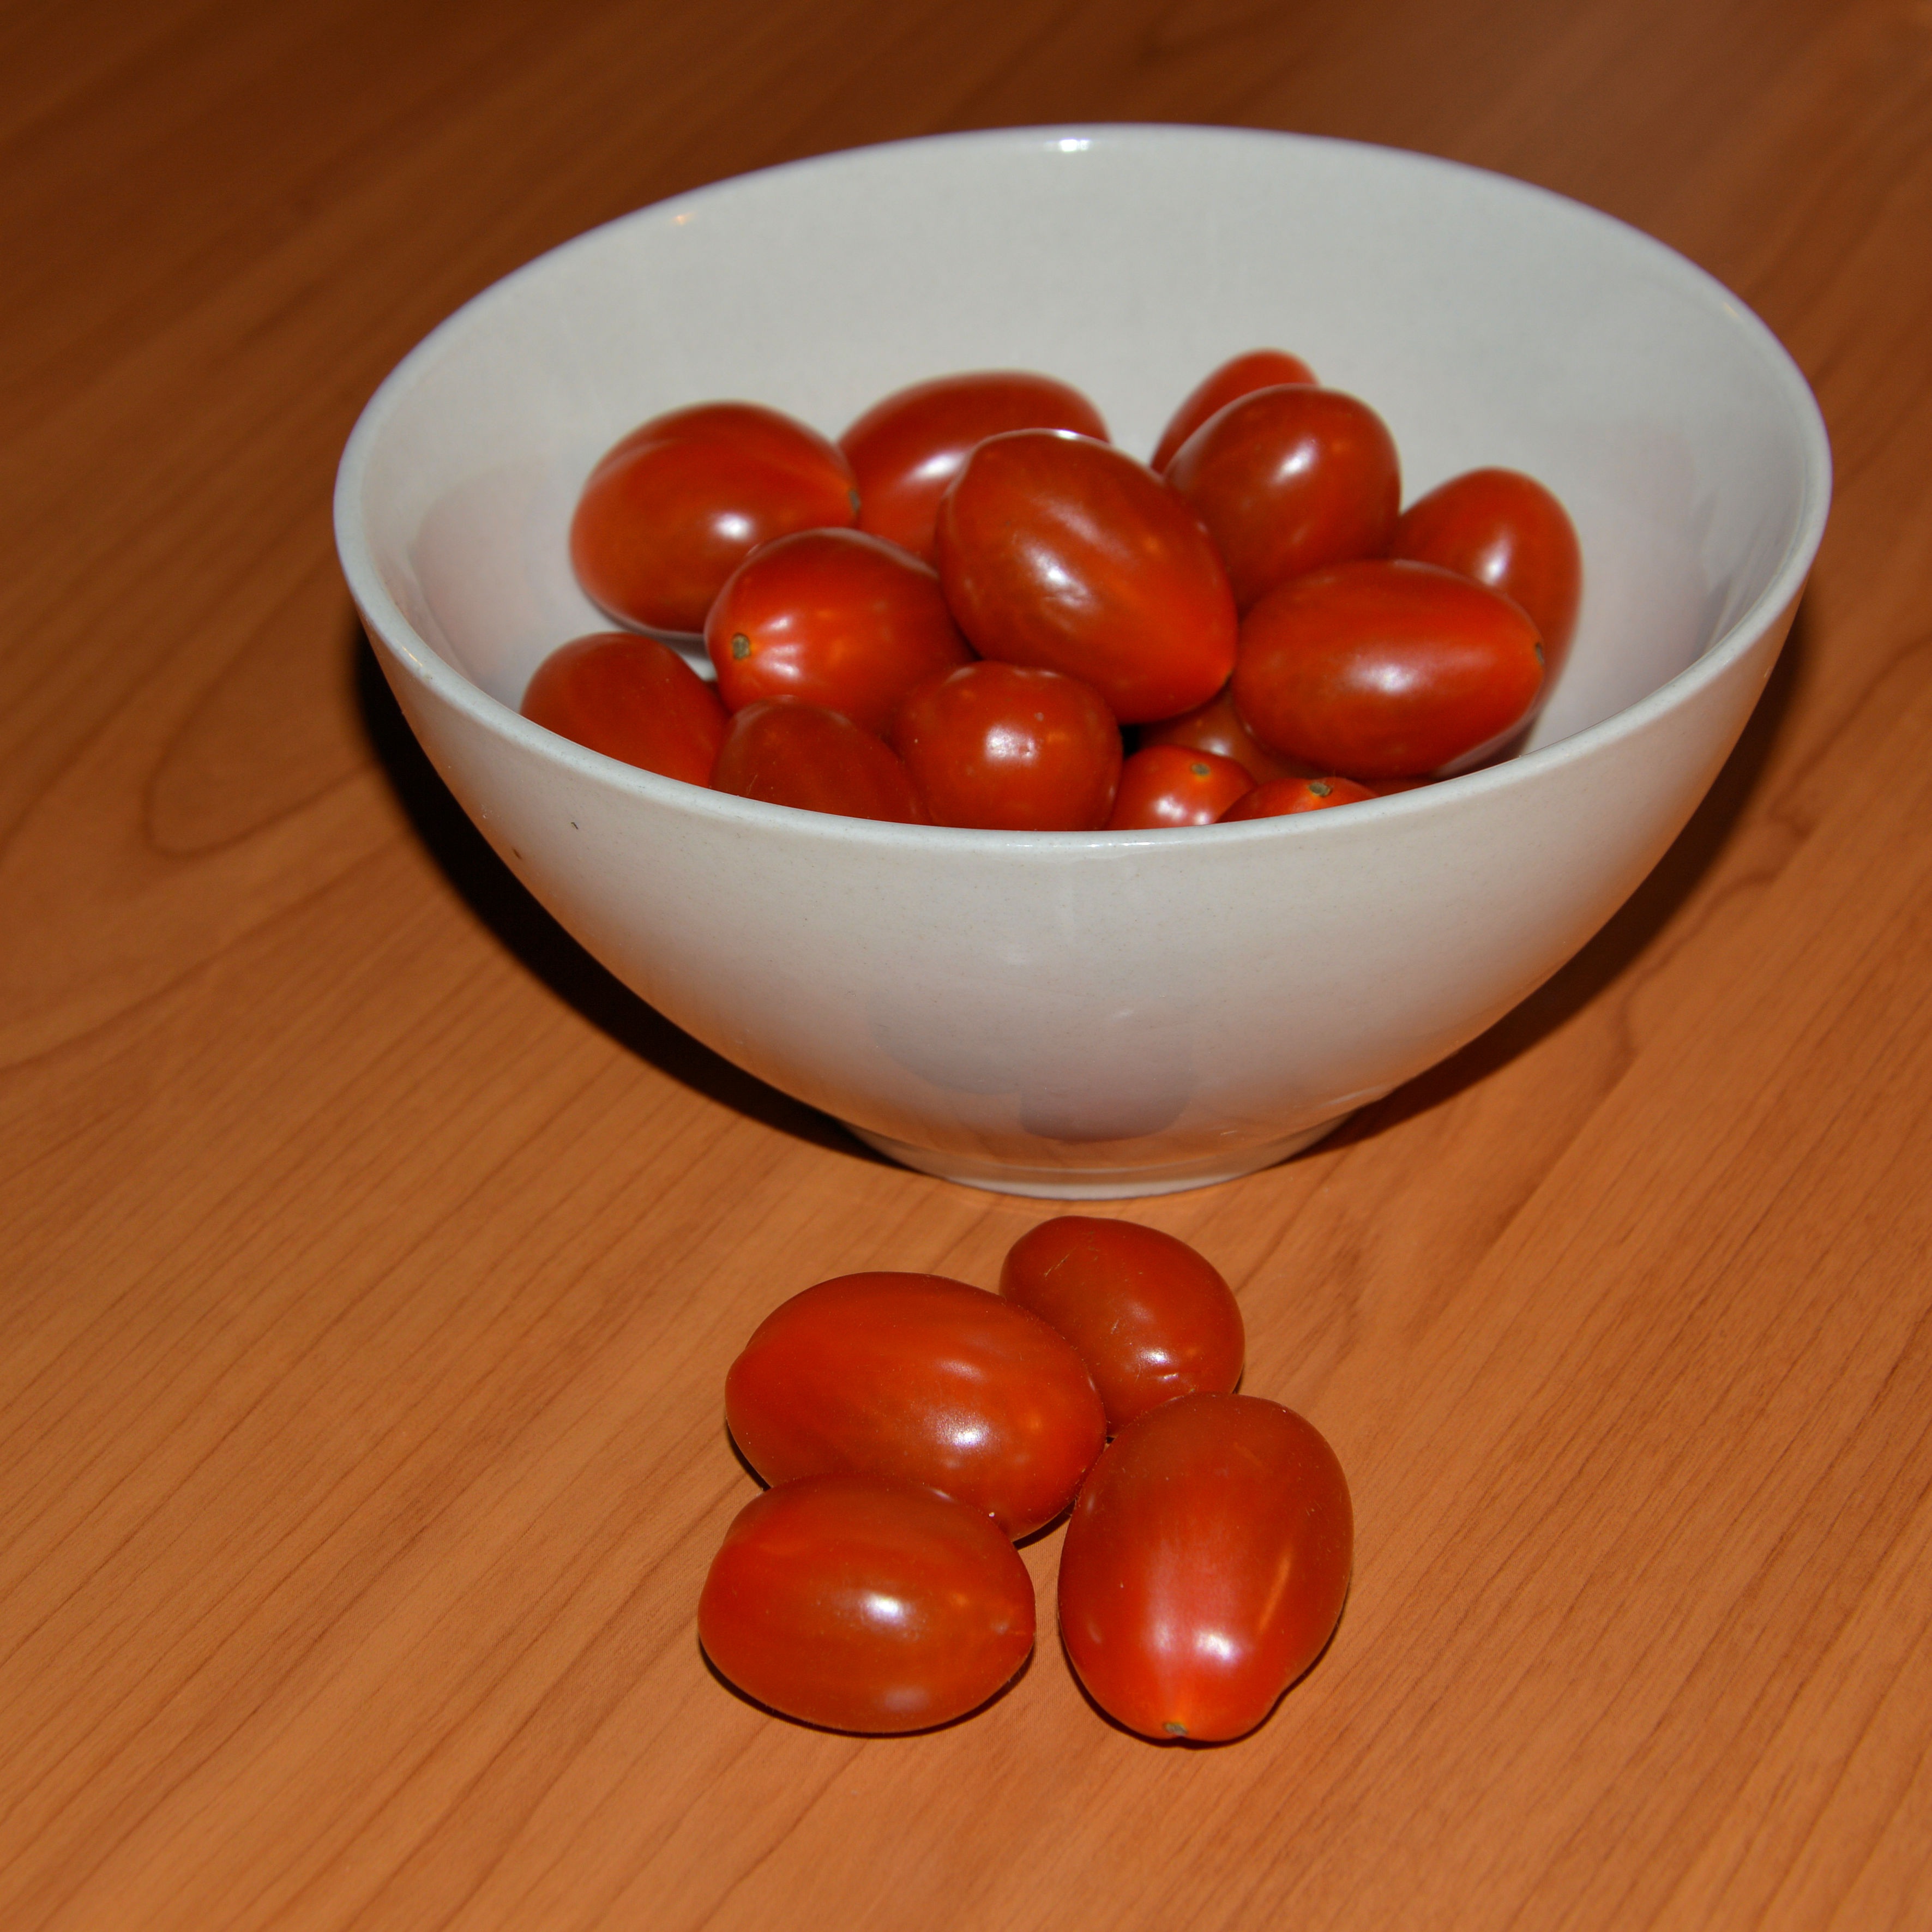
plant, fruit, flower, heart, food, red, produce, vegetable, eat, tomato, tomatoes, vitamins, flowering plant, cherry tomatoes, snack tomatoes, mini tomatoes, land plant, potato and tomato genus